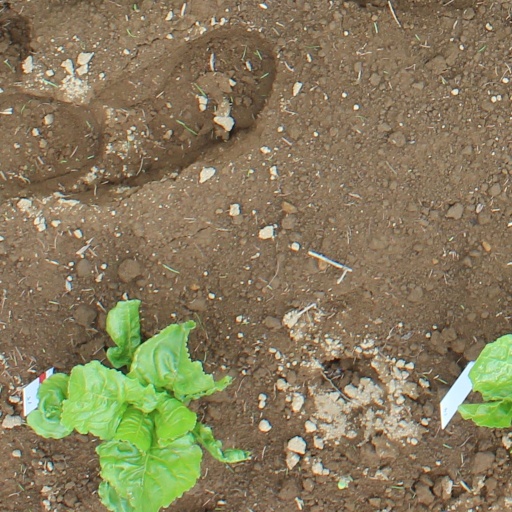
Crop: sugar beet